Taishō Roman (song)

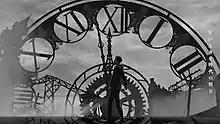
A scene in the music video shows Tokito seeing the giant clock pointing to 11:58, the time that the Great Kantō earthquake occurred.

The music video begins with a vivid background, showing Tokito, a boy who wears contemporary clothes, and Chiyoko, a girl who wears Taishō-era kimono, reading a letter with a showy background of kimono pattern, clocks, and household electric appliances flying past behind them. Then, they read it on the street in their era, Reiwa, and Taishō. The background is changed between a modern railway carriage switch and a wood-paneled railway carriage, shown they read a letter in the end.